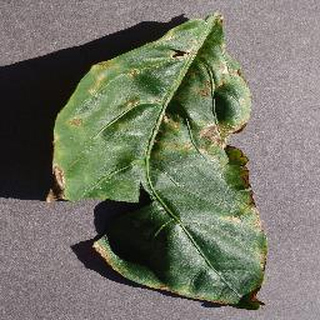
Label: bell_pepper_bacterial_spot